Teberda Nature Reserve

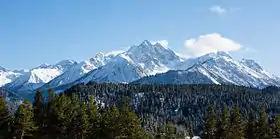
Mount Dombay

There are 109 glaciers, with a total area of 74.3 km2, and extensive snowfields on the mountains. Feeding streams on steep slopes, the glaciers form powerful rapids and waterfalls. There are 157 lakes are concentrated on the territory, with a maximum depth of 30–50 meters, and most above an altitude of 2,000 meters.